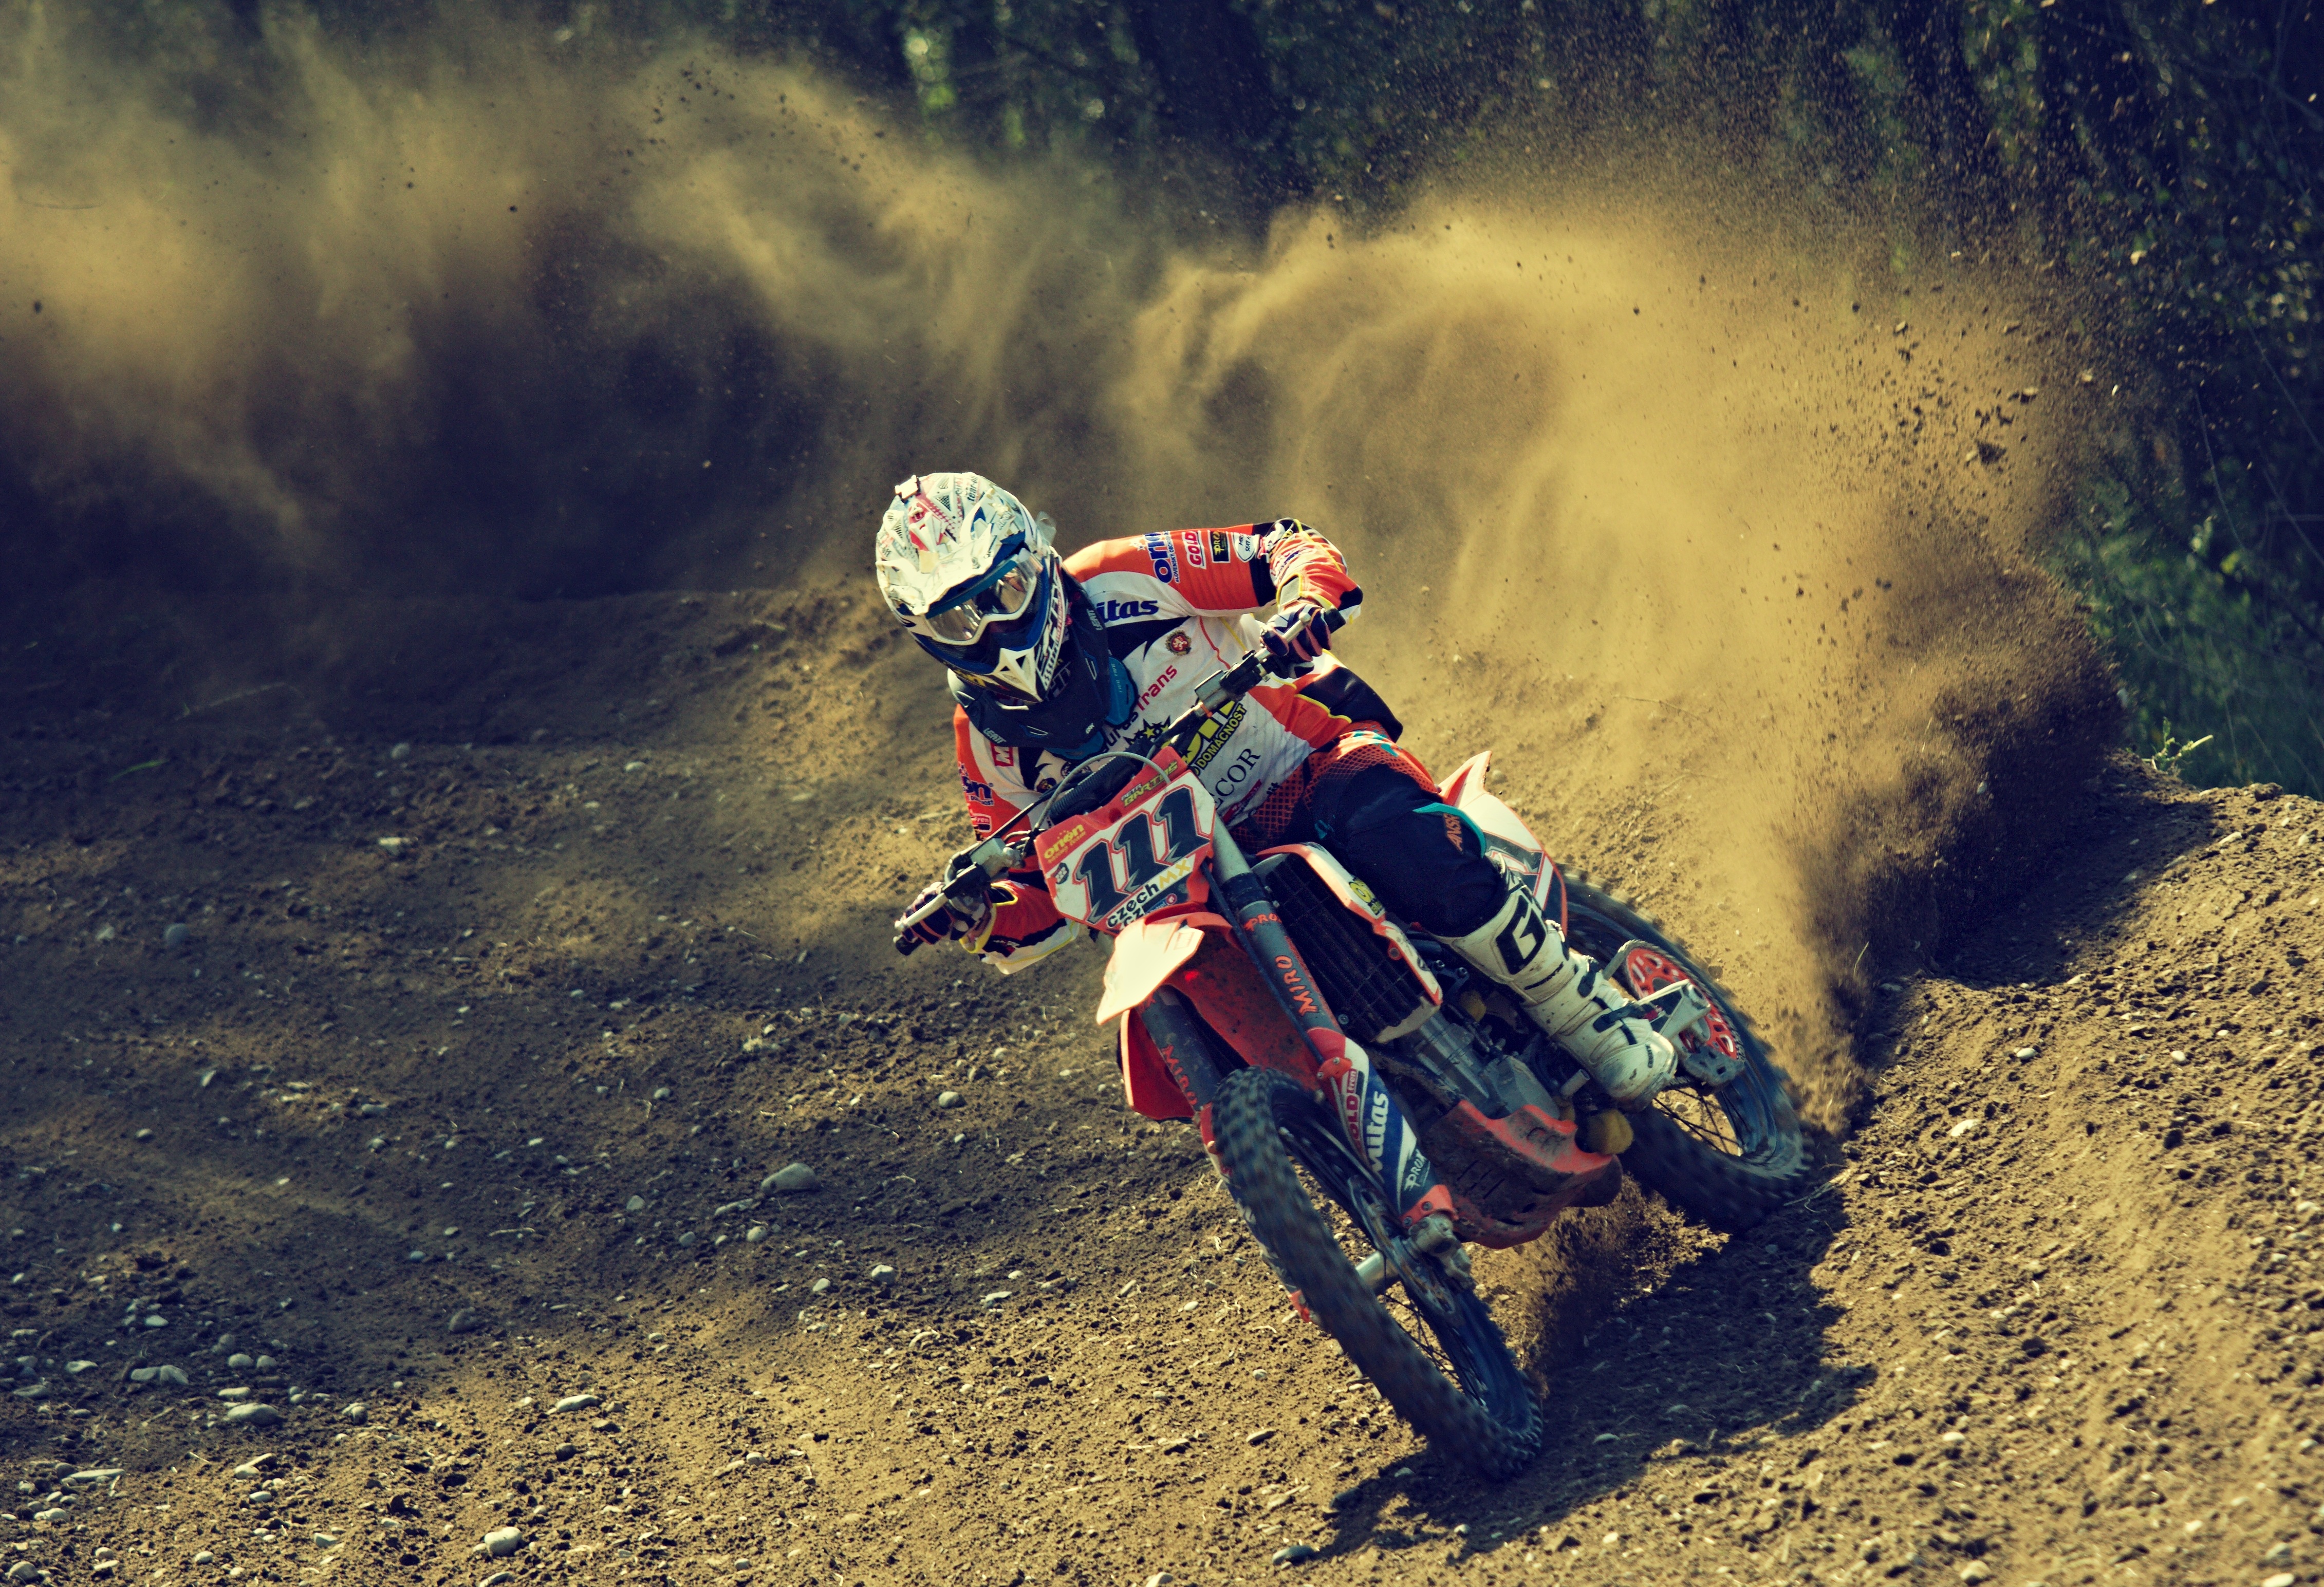
sport, motorcycle, motocross, cross, extreme sport, motorbike, sports, racing, motorsport, screenshot, slovakia, freestyle motocross, bike rider, motorcycle racing, motor sport, atmosphere of earth